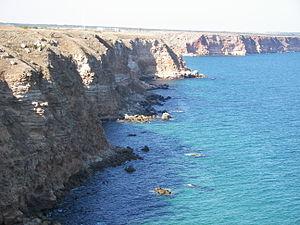
Kaliakra est le nom d'un cap de Bulgarie, sur la mer Noire. C'est, également, un site archéologique et historique ainsi qu'une réserve naturelle.